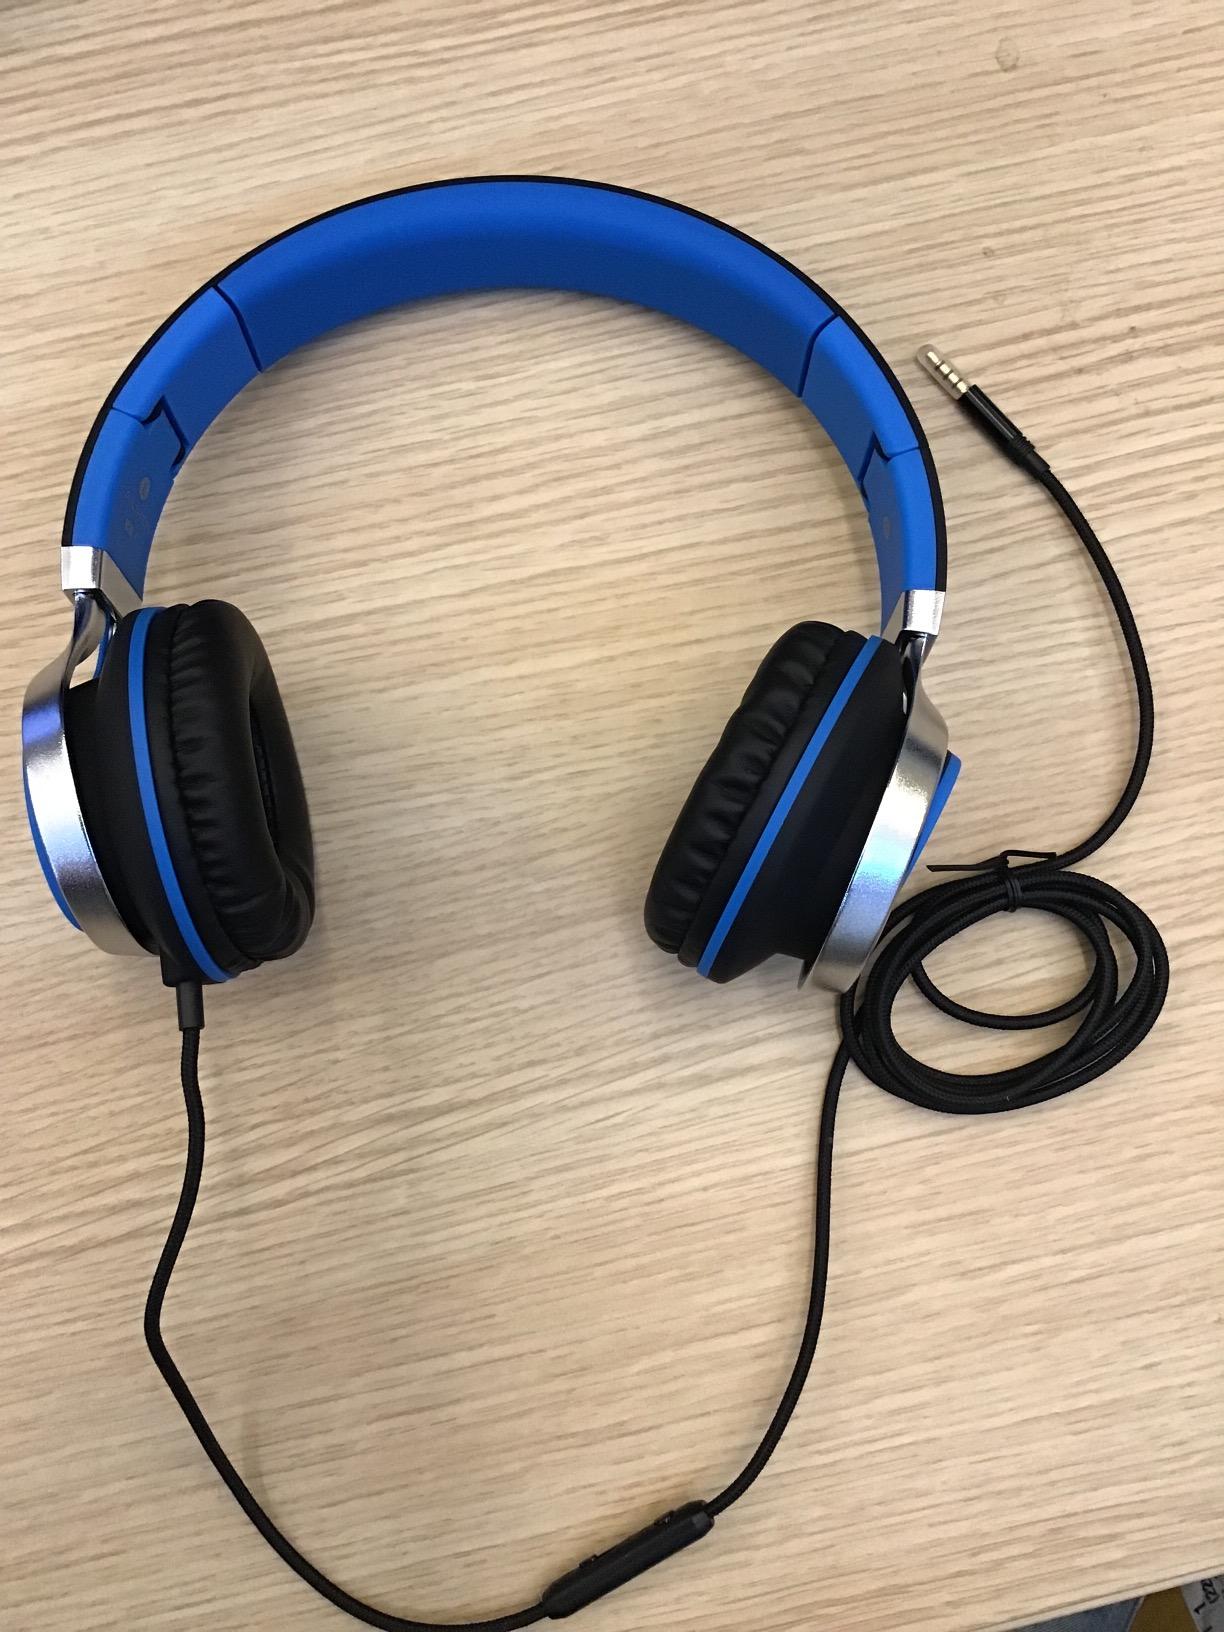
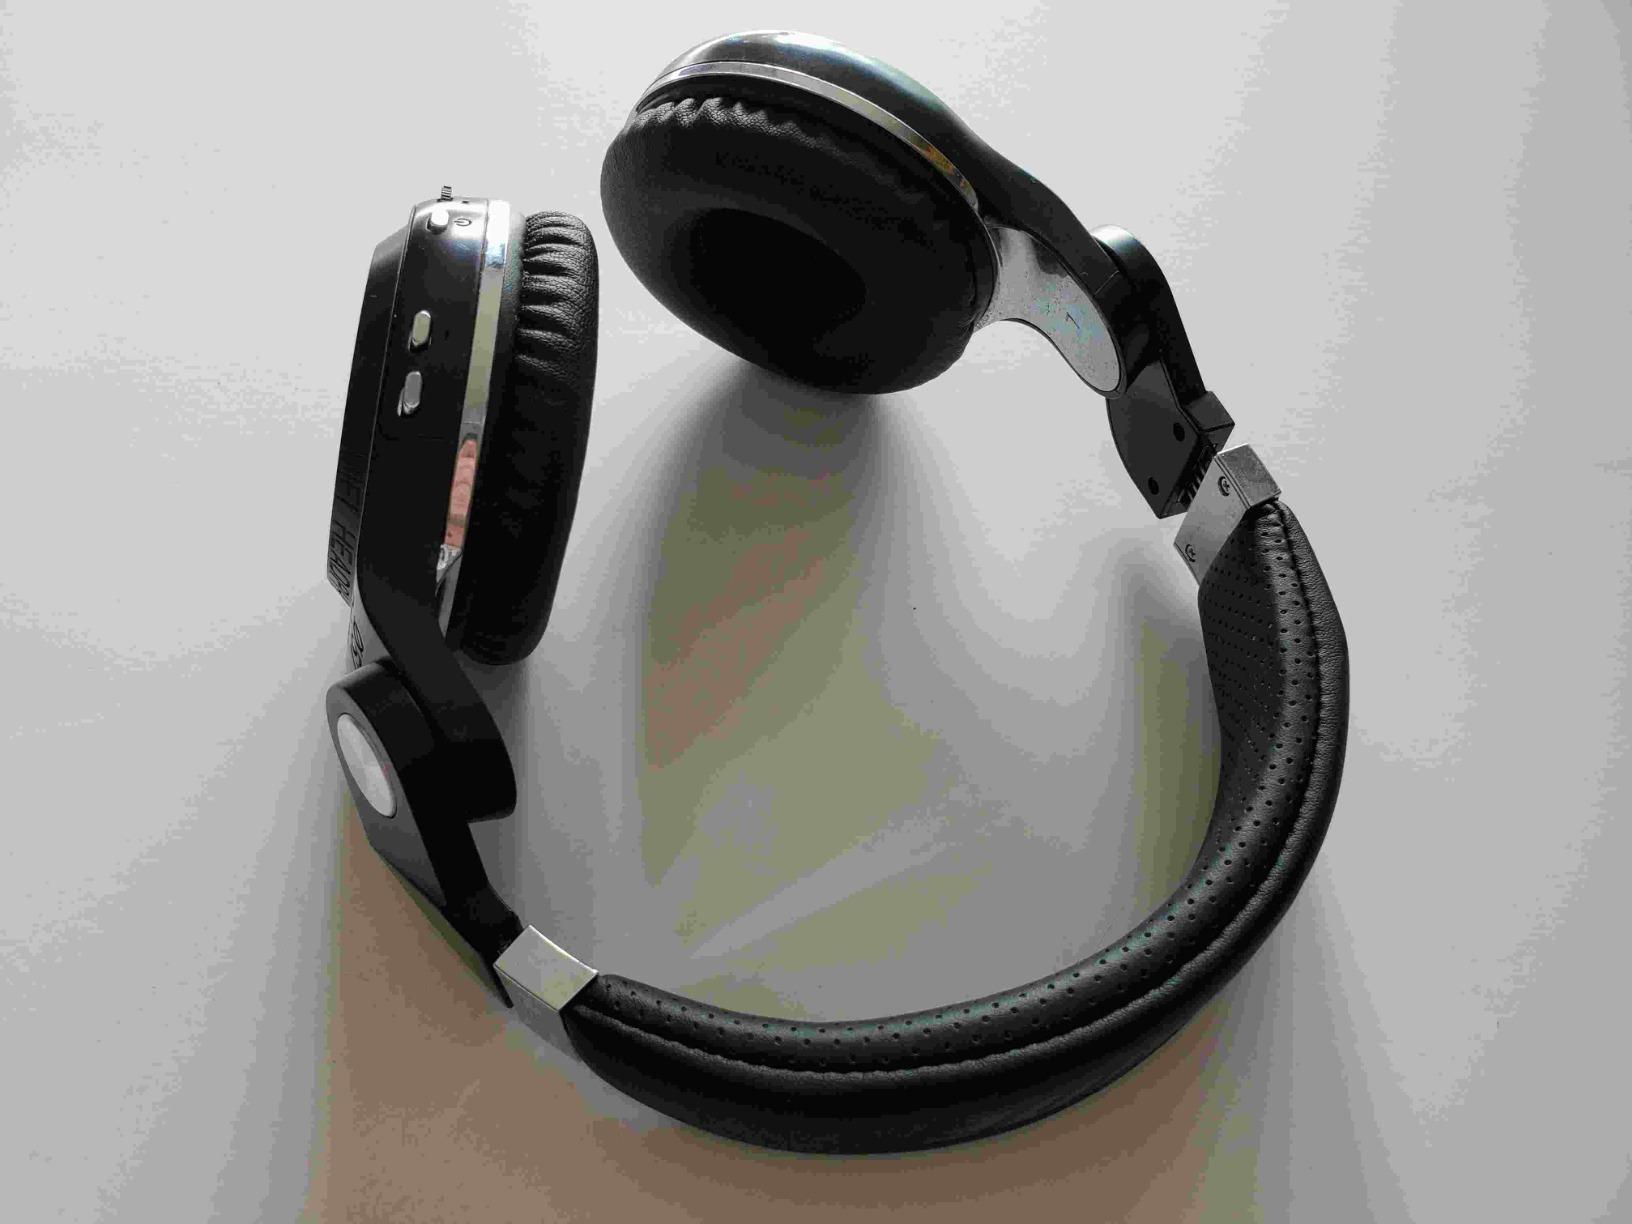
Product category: headphones
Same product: no